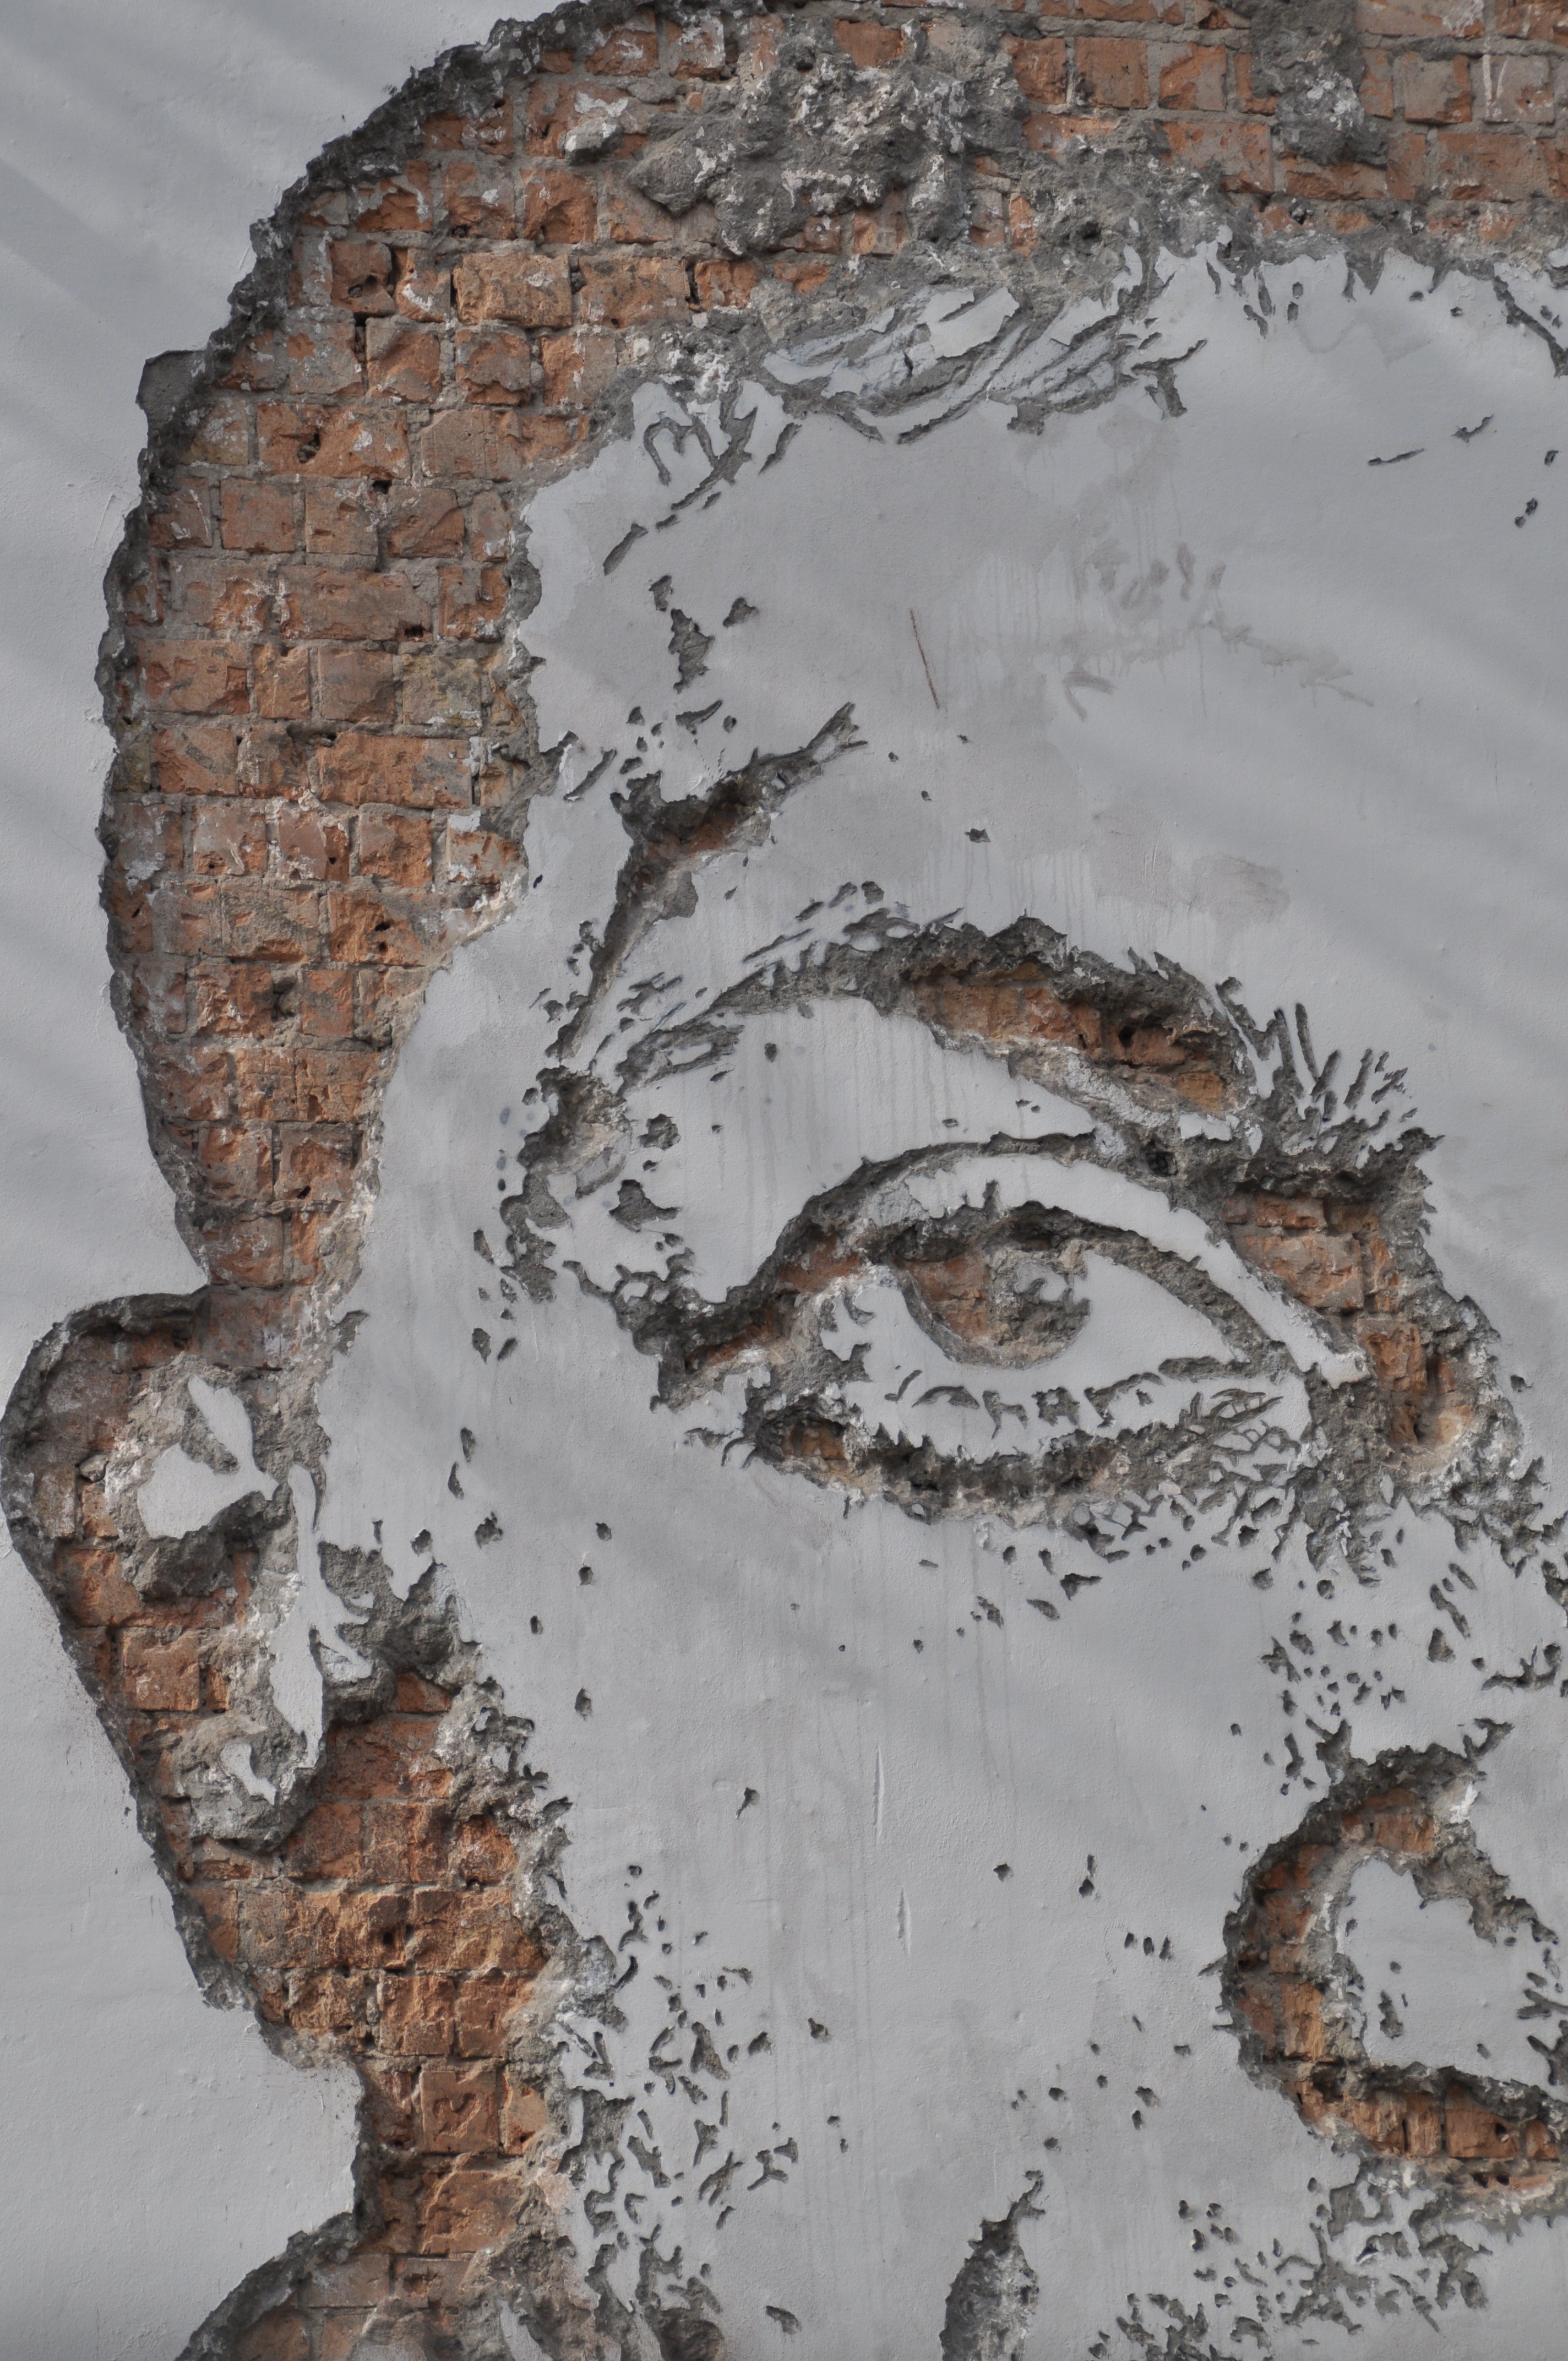
wood, soil, graffiti, street art, sculpture, art, geology, sketch, drawing, mural, carving, ancient history